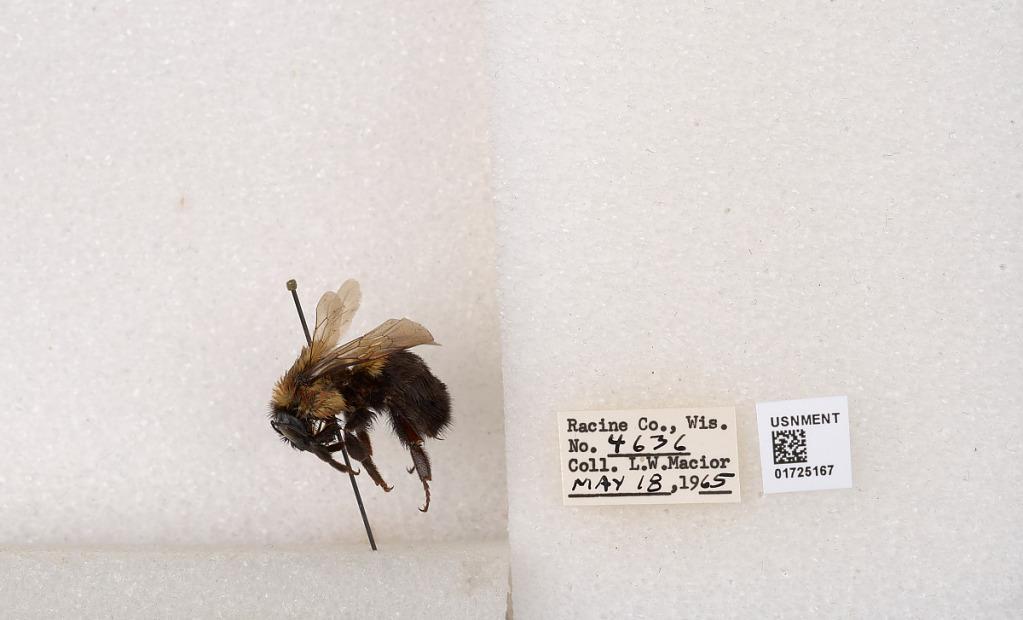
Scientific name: Bombus impatiens Cresson
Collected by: L. Macior
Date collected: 1965-5-18
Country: United States
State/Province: Wisconsin
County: Racine
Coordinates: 42.7299, -87.8123